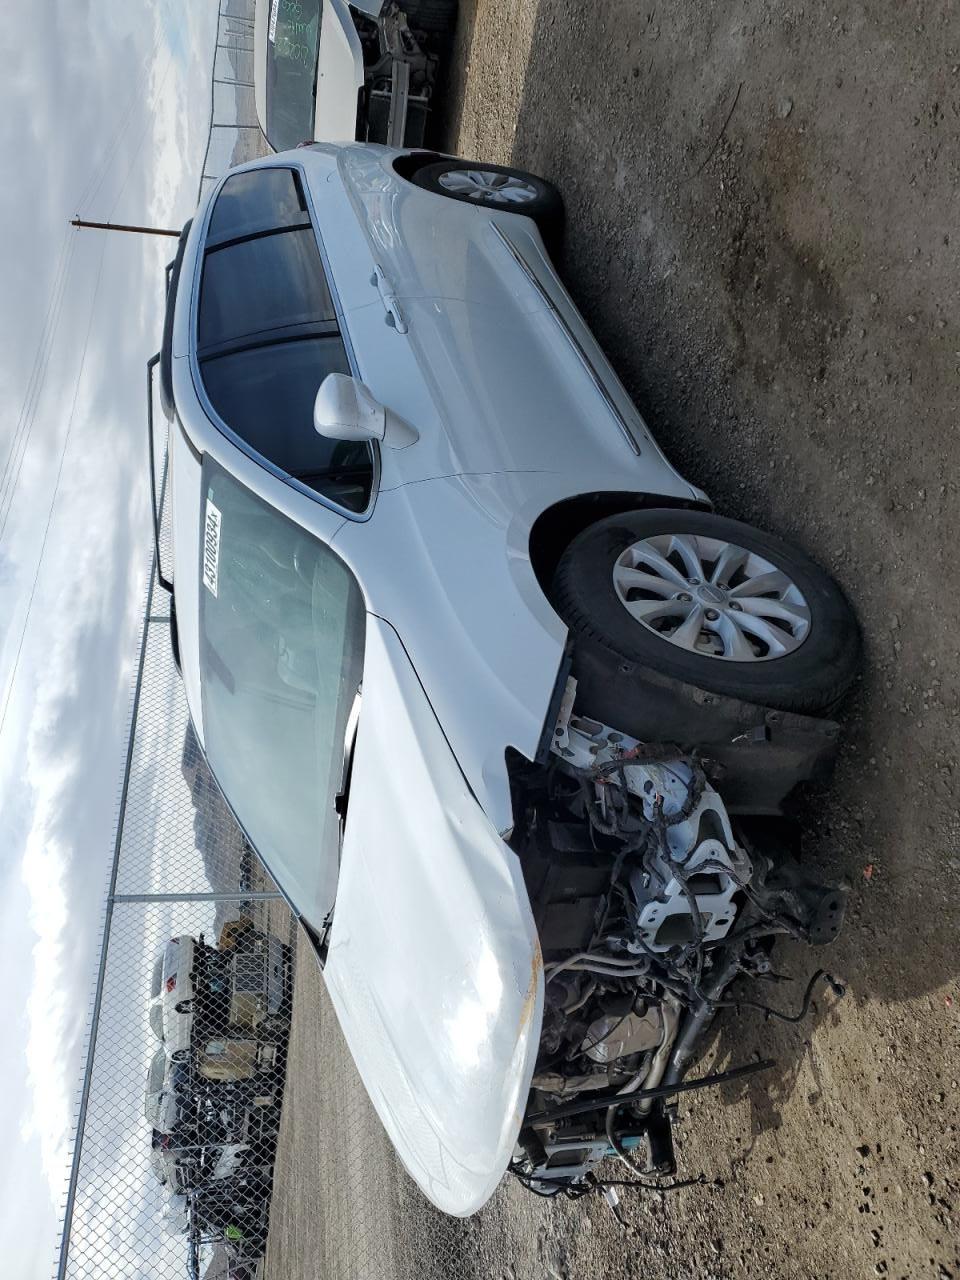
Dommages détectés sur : plaque d'immatriculation avant, pare-choc avant, feu avant gauche, capot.
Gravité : majeur